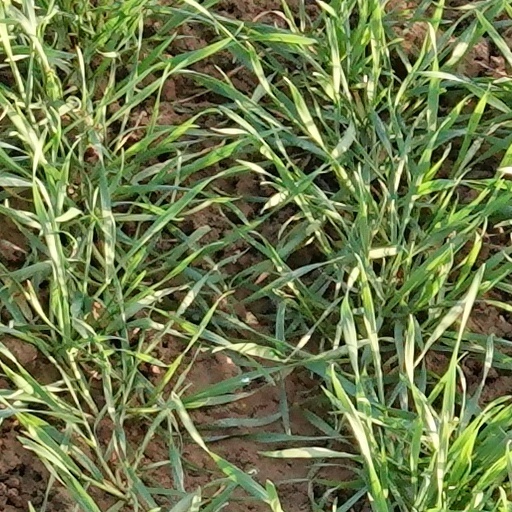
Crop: wheat